Ronaldo Chacón

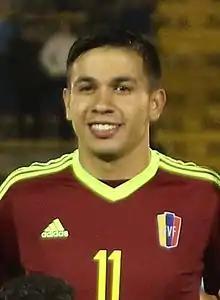
Ronaldo Chacón (2017)

Ronaldo Daniel Chacón Zambrano (born 18 February 1998) is a Venezuelan footballer who plays as a forward for Venezuelan Primera División club Portuguesa.